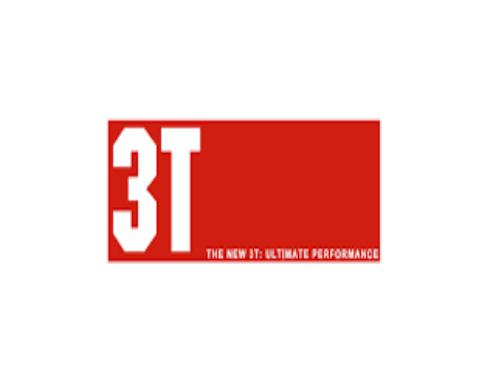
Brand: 3t cycling
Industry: Sports